Hazza Al Mansouri

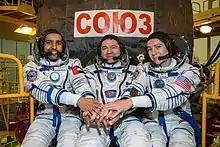
Al Mansoori (left) alongside Soyuz MS-15 commander Oleg Skripochka (centre) and flight engineer Jessica Meir (right)

Al Mansoori, Skripocka and Meir launched on 25 September 2019 from the Baikonur Cosmodrome; the trio spent under six hours free flying in space before docking to the Zvezda module on the ISS. Originally the spacecraft was scheduled to dock to the Poisk module but Soyuz MS-13 had moved there a month earlier to allow for the uncrewed Soyuz MS-14 spacecraft to dock to the Zvezda module for a short period of time. Following docking the hatches between Soyuz MS-15 and Zvezda were opened, allowing Al Mansoori, Skripochka and Meir to travel inside and meet their six crew mates.